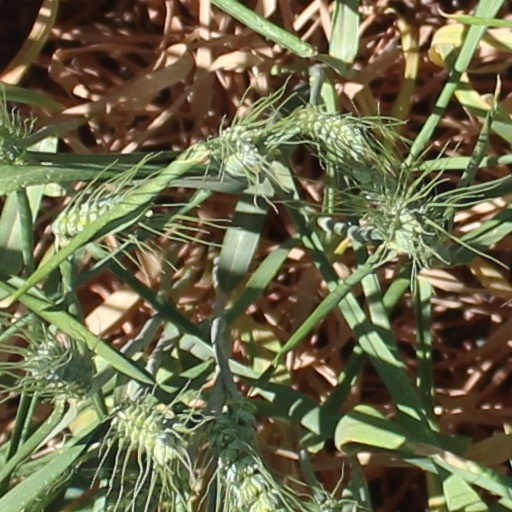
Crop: wheat